Filmfare Award for Best Male Playback Singer – Telugu

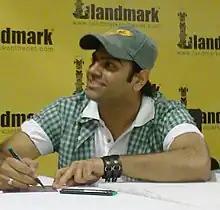
The 2023 recipient: Sreerama Chandra

The Filmfare Award for Best Male Playback Singer – Telugu is given by the "Filmfare" magazine as part of its annual Filmfare Awards for Telugu films. The award was first given in 1997.